Battle of Lund

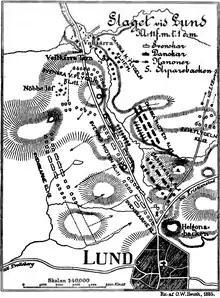
Battle of Lund 1676

While the Danish left wing fled, the right wing pushed the Swedes back until the Swedish left wing scattered with its commander lieutenant general Johan Galle killed. With the absence of Danish King Christian V and with General Arensdorff wounded, Friedrich von Arensdorff, the general's brother, had assumed command of the Danish army. The Danish front was now facing south and the Swedish forces found themselves under constant attack with their backs against the town wall. The situation for the Swedes was desperate, as there had been no sign of the king, the Household cavalry, or the Field Marshal for hours. The Swedes were also greatly outnumbered, with approximately 1,400 infantry and 2,500 cavalry, as the Danes approximately counted 4,500 infantry and 2,100 cavalry. However, instead of forcing the attack, Friedrich von Arensdorff ordered the army to regroup at noon, halting the battle.